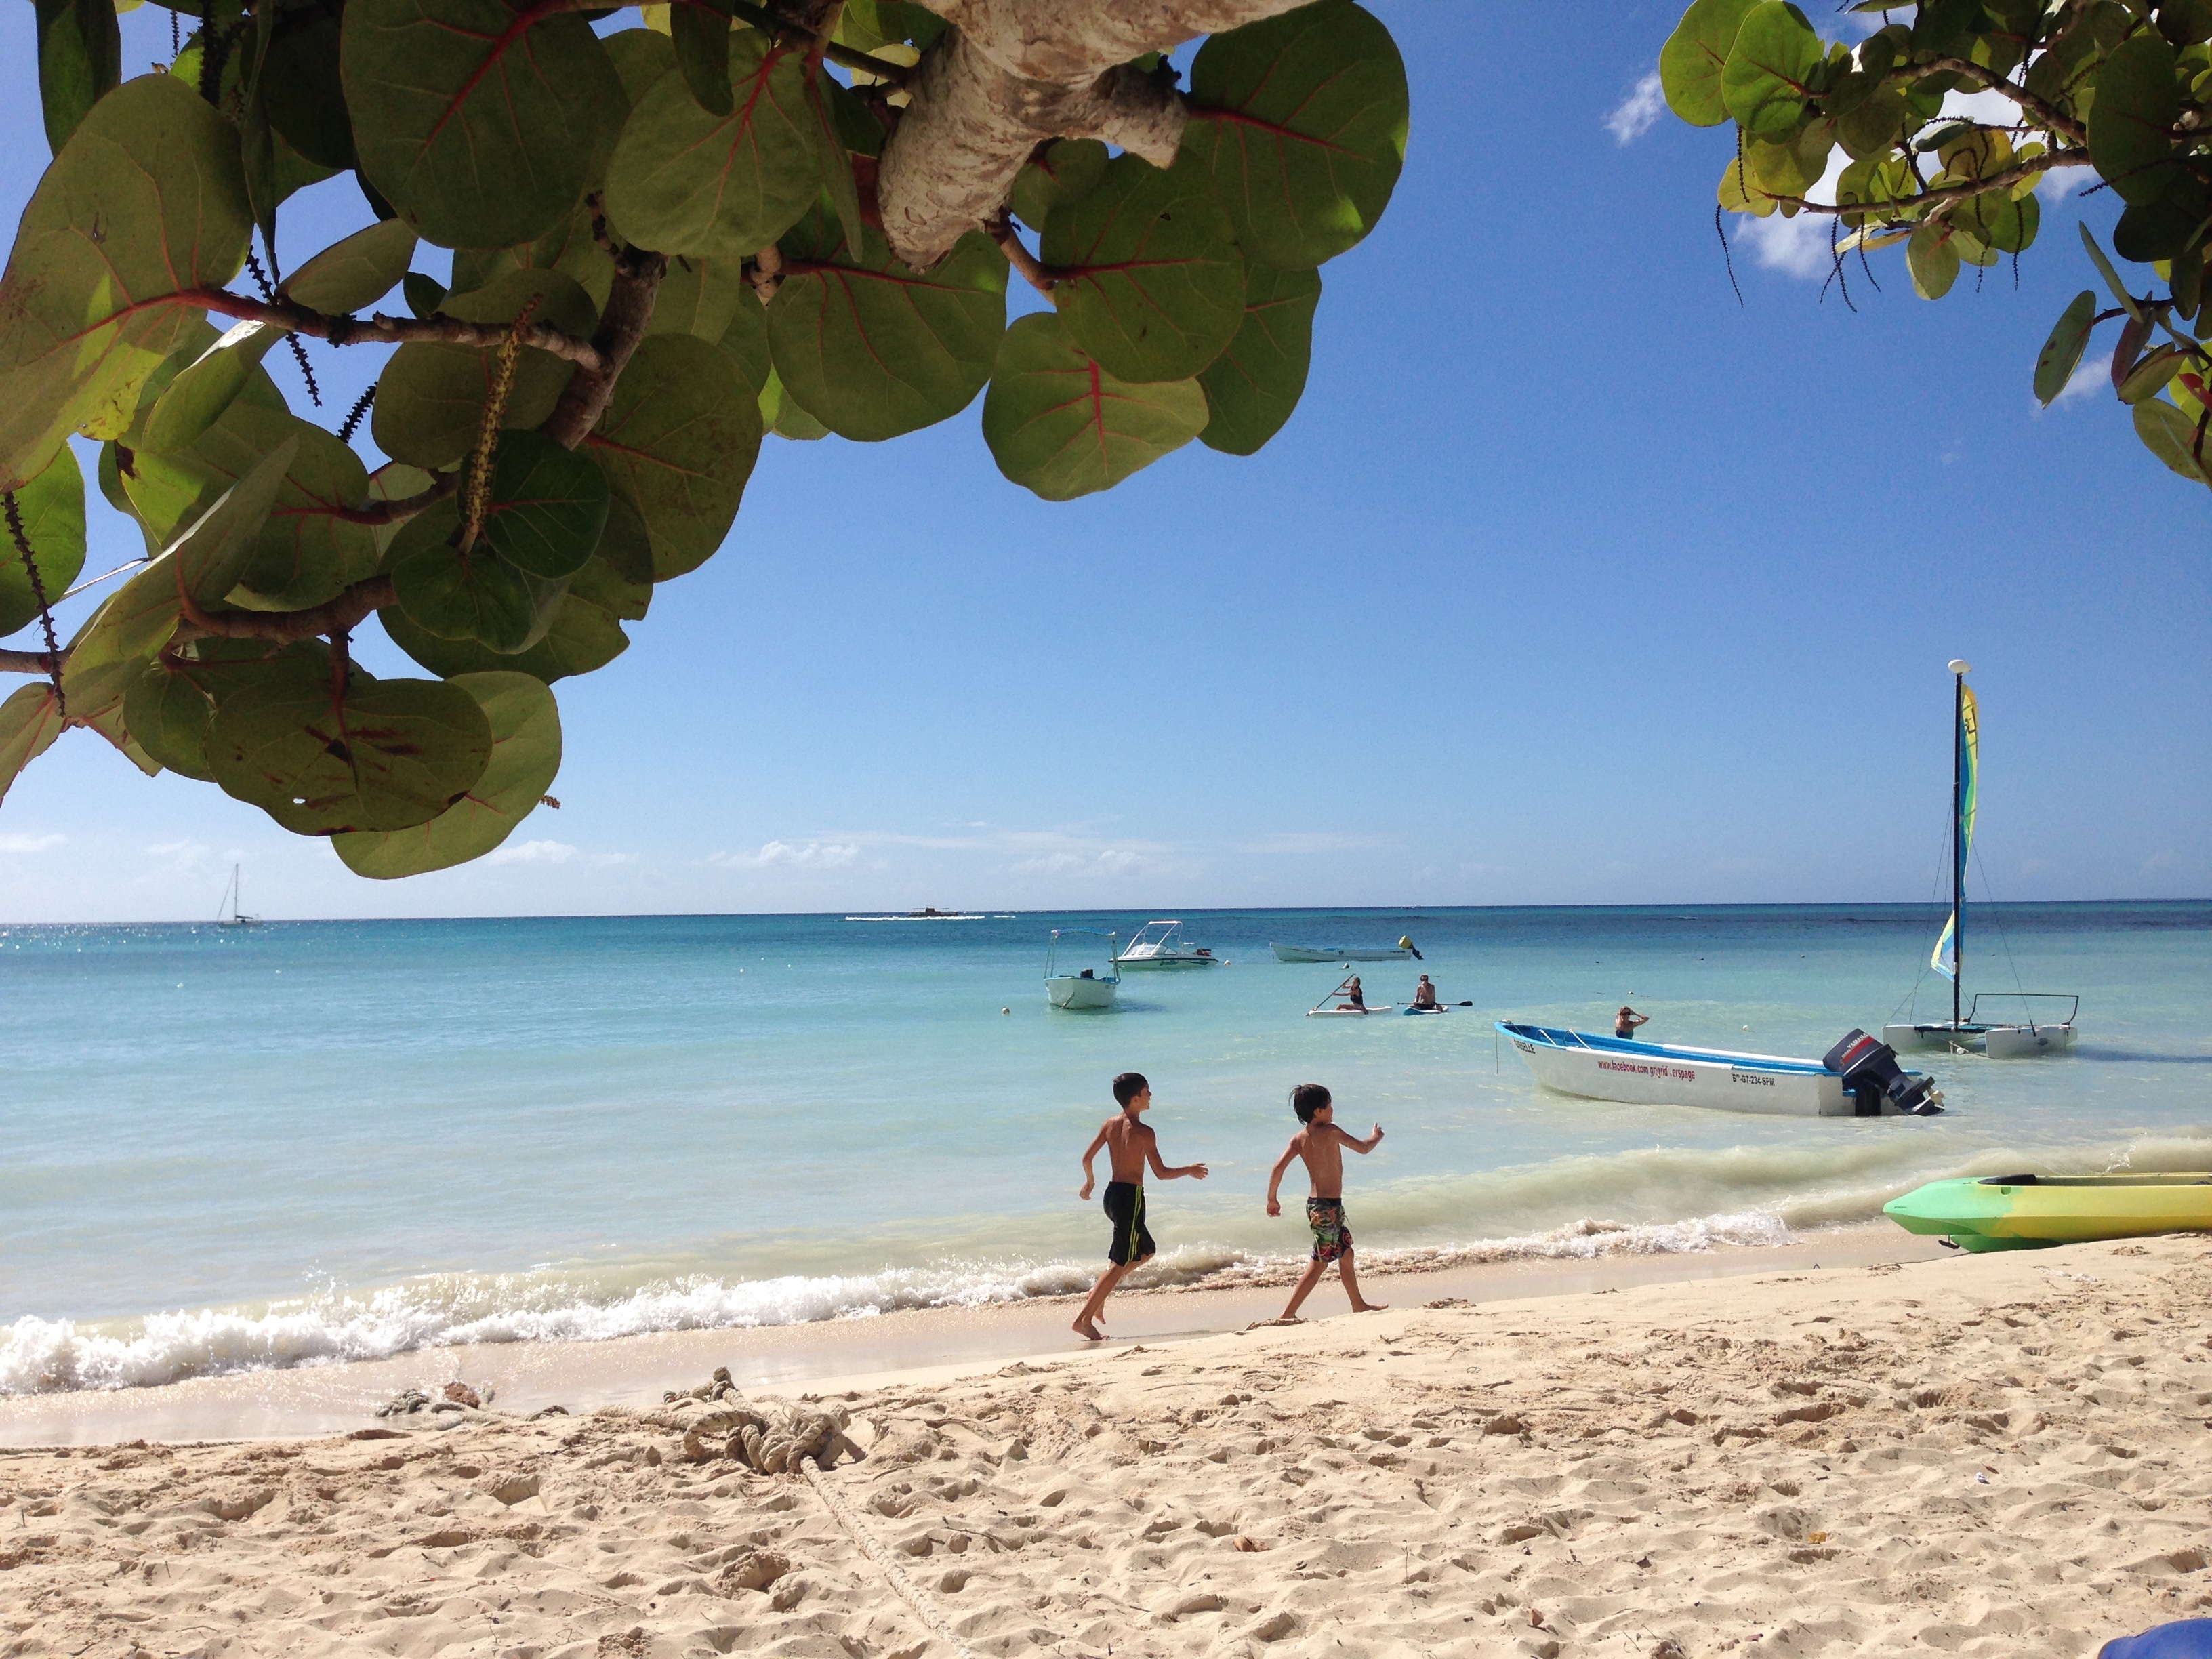
beach, sea, play, vacation, body of water, caribbean, tropics, la romana, arecales